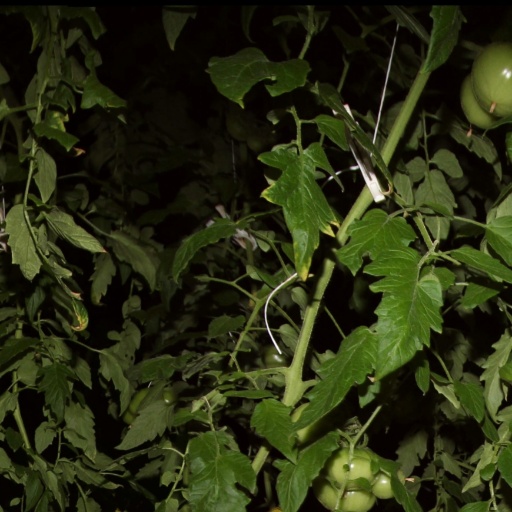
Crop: tomato